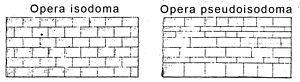
On appelle appareil isodome ou appareil rectangulaire isodome ou opus insertum un type d'assemblage de mur où les assises sont de hauteur égale, de même que celle des blocs. Lorsque la longueur des blocs n'est pas égale, ou du moins n'est pas liée par un rapport arithmétique simple, l'appareil est appelé « isodome imparfait ».